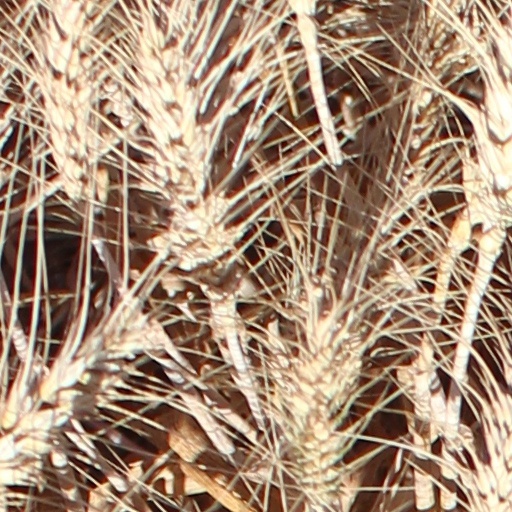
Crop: wheat